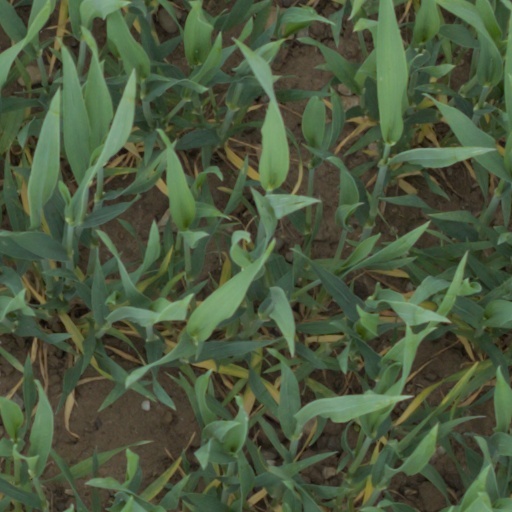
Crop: wheat